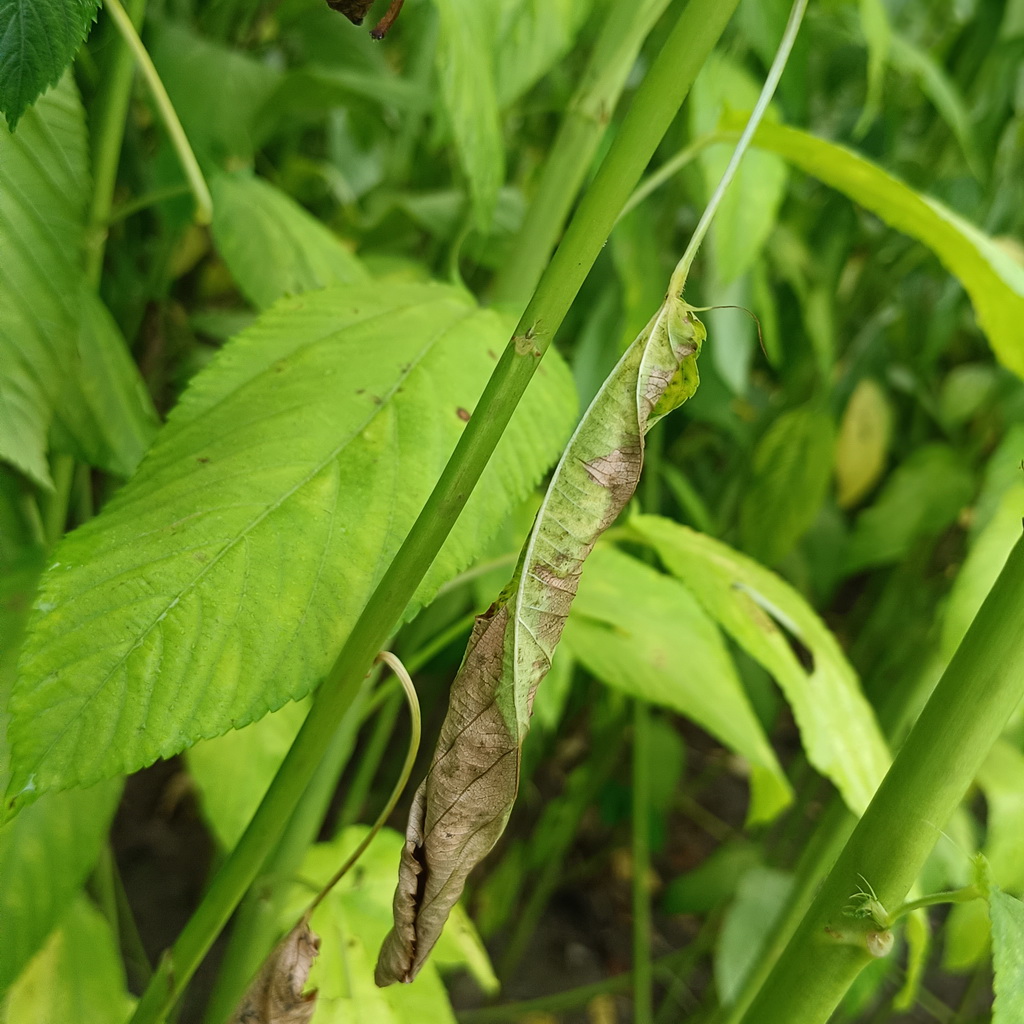
Label: Dieback